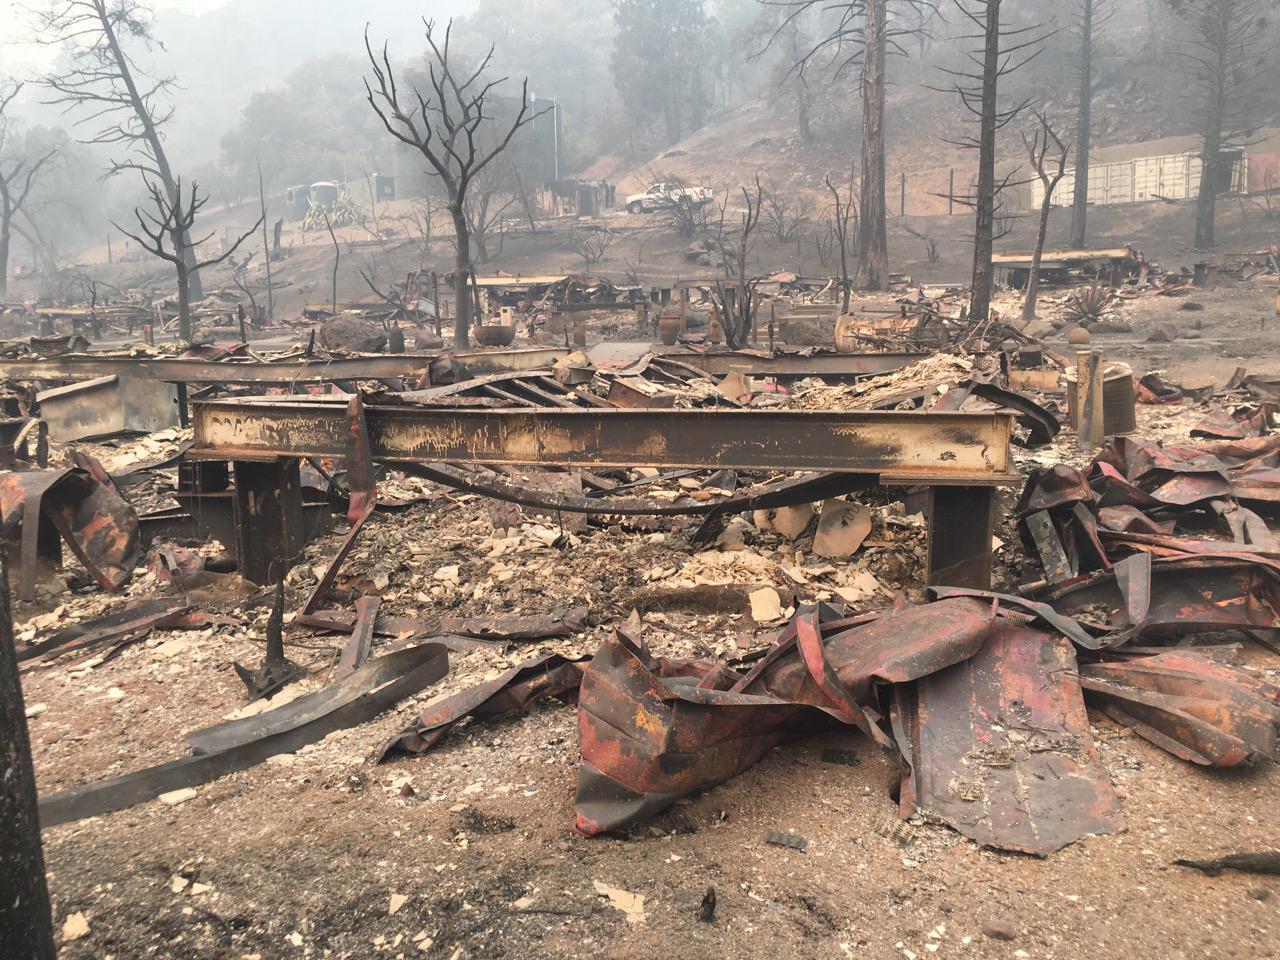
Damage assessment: destroyed